Horse symbolism

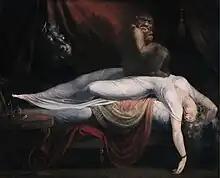
"The Nightmare" by Johann Heinrich Füssli, oil on canvas, 1781.

One of the best-known evil representations of the horse is that of the Four Horsemen of the Apocalypse, in the Bible. The horses' colors are white, fiery red, black and pale green. Their riders' mission is to exterminate through conquest, war, hunger and disease. Numerous interpretations of this passage have been proposed, including that the horses represent the four elements, in order: air, fire, earth and water.